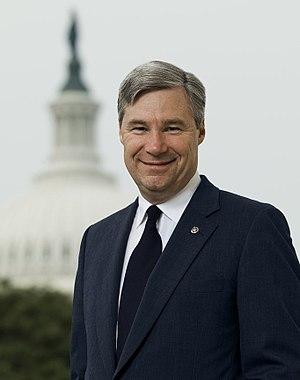
Le Rhode Island est le plus petit État des États-Unis, mais aussi l'un des plus densément peuplés. En 2010, l’État comptait 1 052 567 habitants. Son nom complet est State of Rhode Island and Providence Plantations.